Rayner Hoff

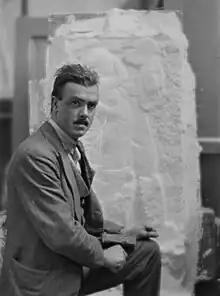
Hoff in 1923 or 1924

George Rayner Hoff (27 November 1894 – 19 November 1937) was a British-born sculptor who mainly worked in Australia. He fought in World War I and is chiefly known for his war memorial work, particularly the sculptures on the Anzac War Memorial in Sydney.